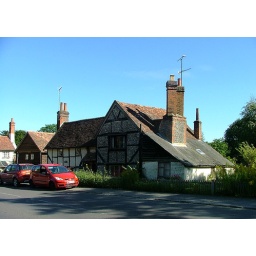
The ugly red car was the loner Kim had for the day while her new car was in the shop.